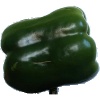
Label: Pepper Green 1